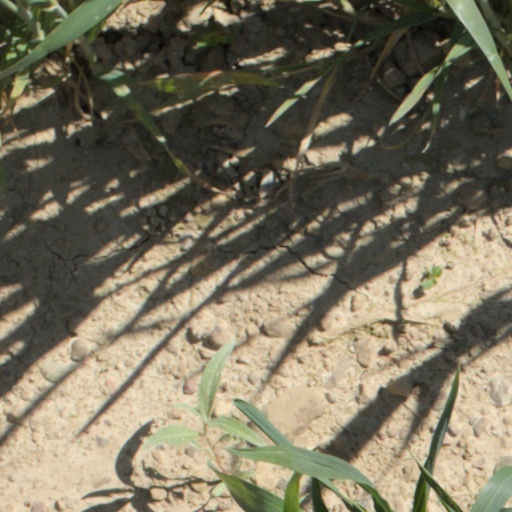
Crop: wheat